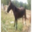
Label: horse